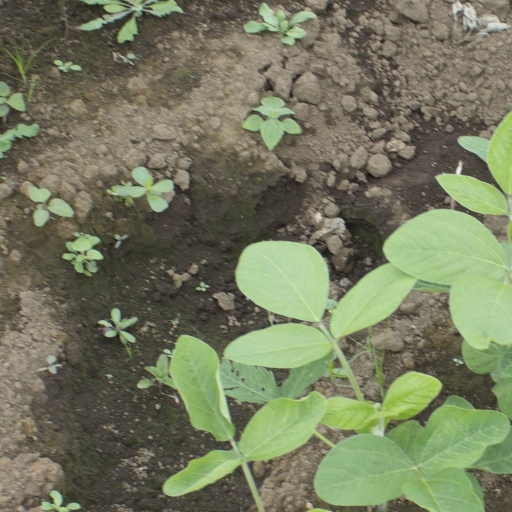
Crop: soybean